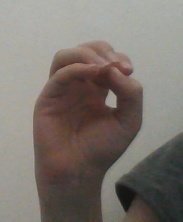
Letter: ha